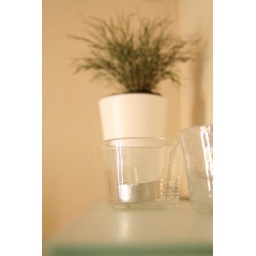
Plant in self-watering pot in my bath room